UCSF Helen Diller Family Comprehensive Cancer Center

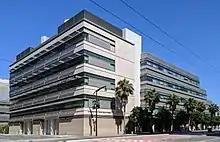
The Helen Diller Family Cancer Research Building in 2020

Cancer care, research, and training programs are carried out across San Francisco at UCSF locations at Mission Bay in Potrero, Mount Zion in the Western Addition neighborhood, Parnassus near Golden Gate Park, Zuckerberg San Francisco General Hospital in the Mission neighborhood, and San Francisco Veterans Affairs Medical Center in the Richmond district.